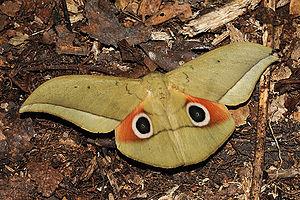
Expédition Sangha2010, biodiversité en terre pygmée en République centrafricaine. Cette photographie illustre le billet &lt